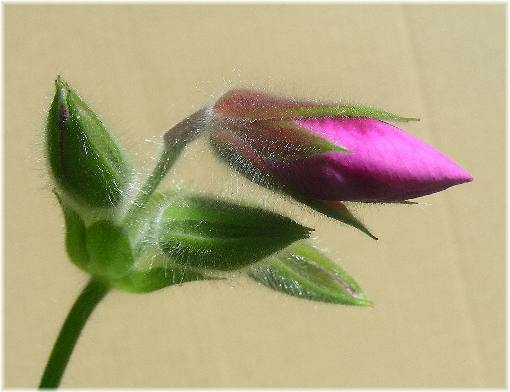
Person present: No